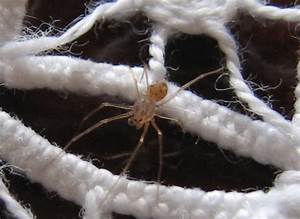
Label: spider